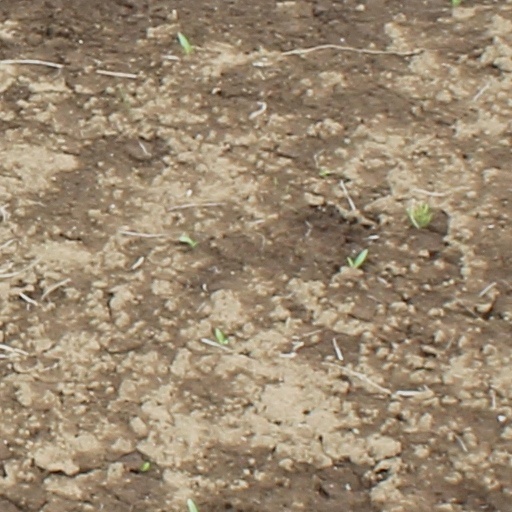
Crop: wheat